Origin of Hangul

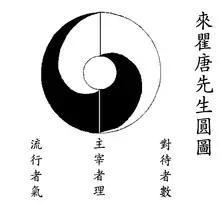
The "yin" (dark, earth) directions of left and down, used for the vowels ㅡ "ɨ," ㅜ "u," ㅓ "ə," and the "yang" (light, sky) directions of up and right, used for ㆍ "ʌ," ㅗ "o," and ㅏ "a."

The seven basic vowel letters were not adopted from an existing script. They were straight lines, dots, and lines with dots that appear to have been designed by Sejong or his ministers to represent the phonological principles of Korean. At least two parameters were used in their design, vowel harmony and iotation.